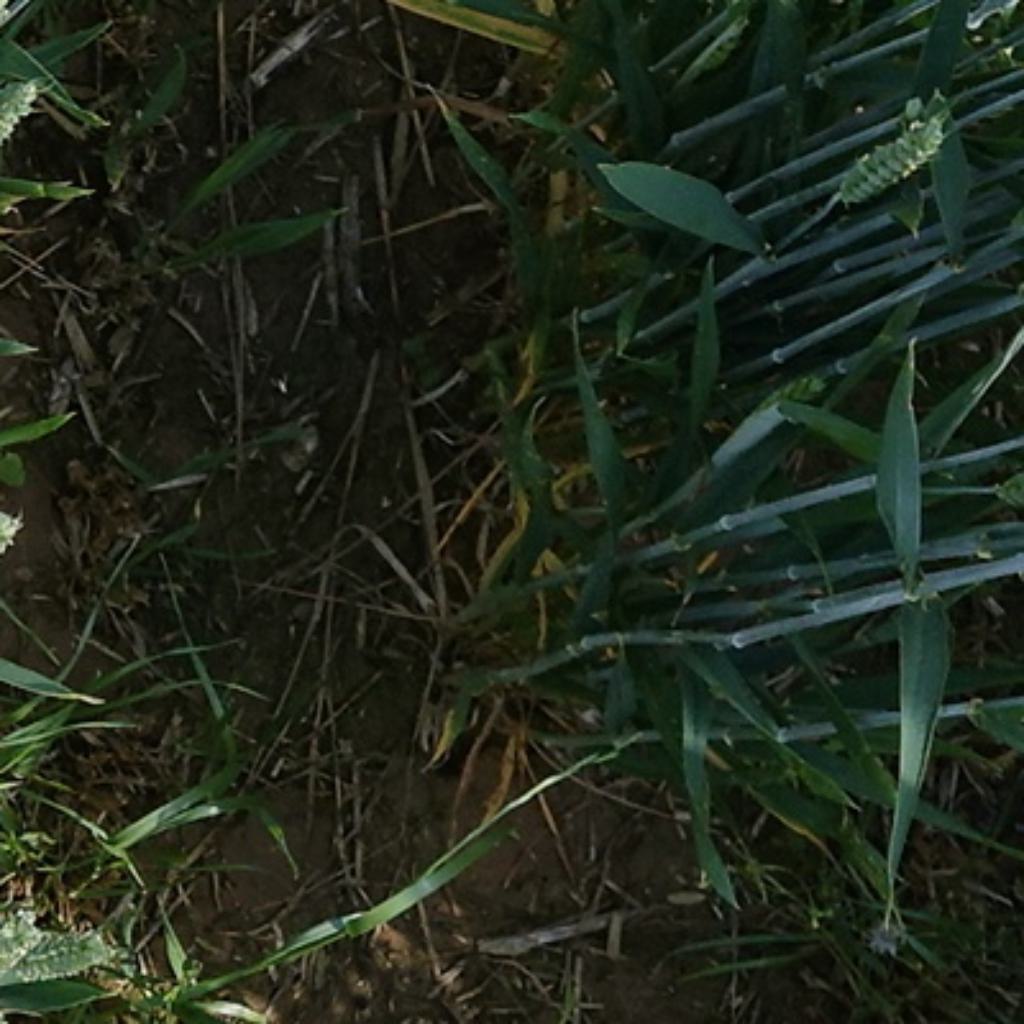
Country: France
Location: VLB
Wheat development stage: Filling